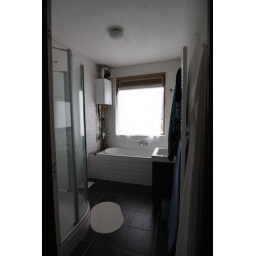
classy window cover=old sheet. Good Builder is going to box the boiler in for me...